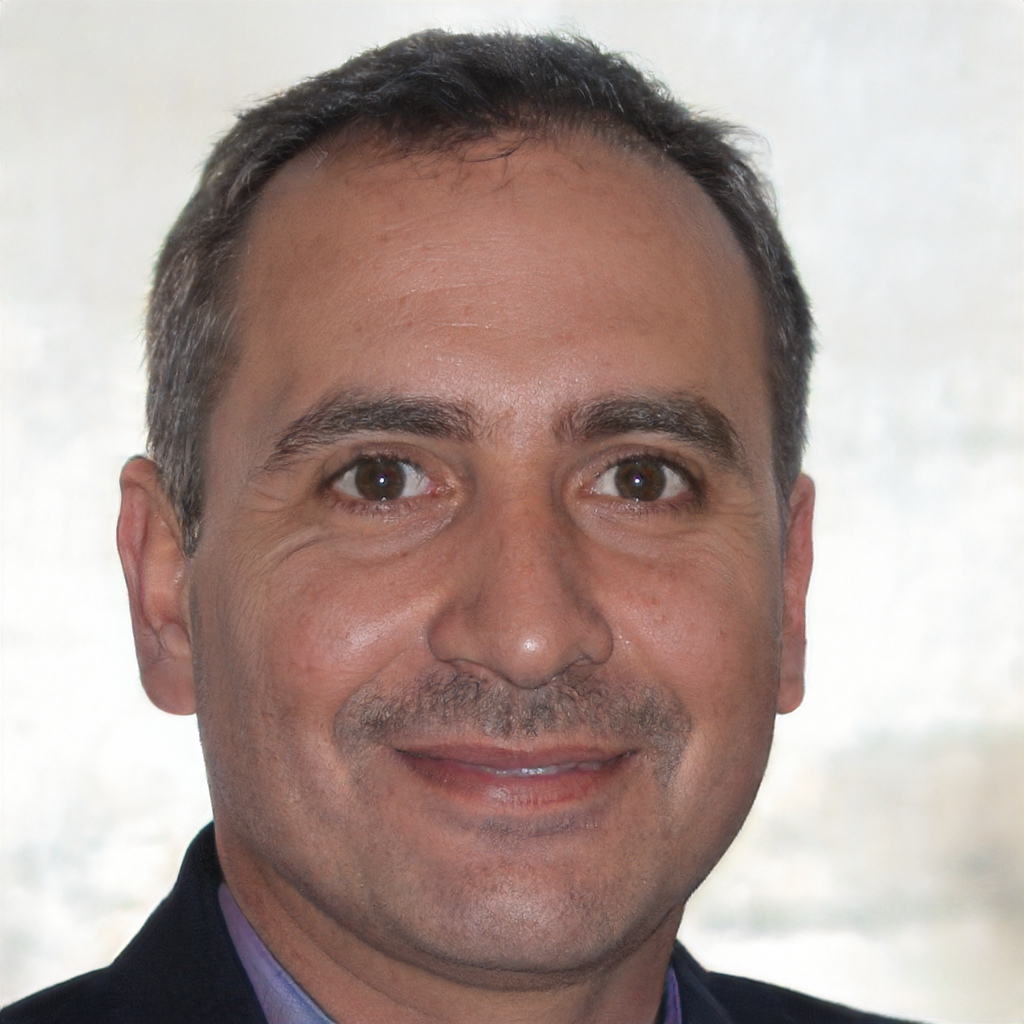
Gender: Male